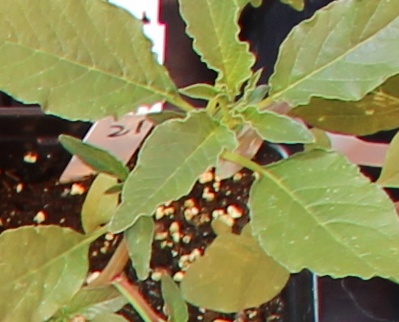
Label: Waterhemp